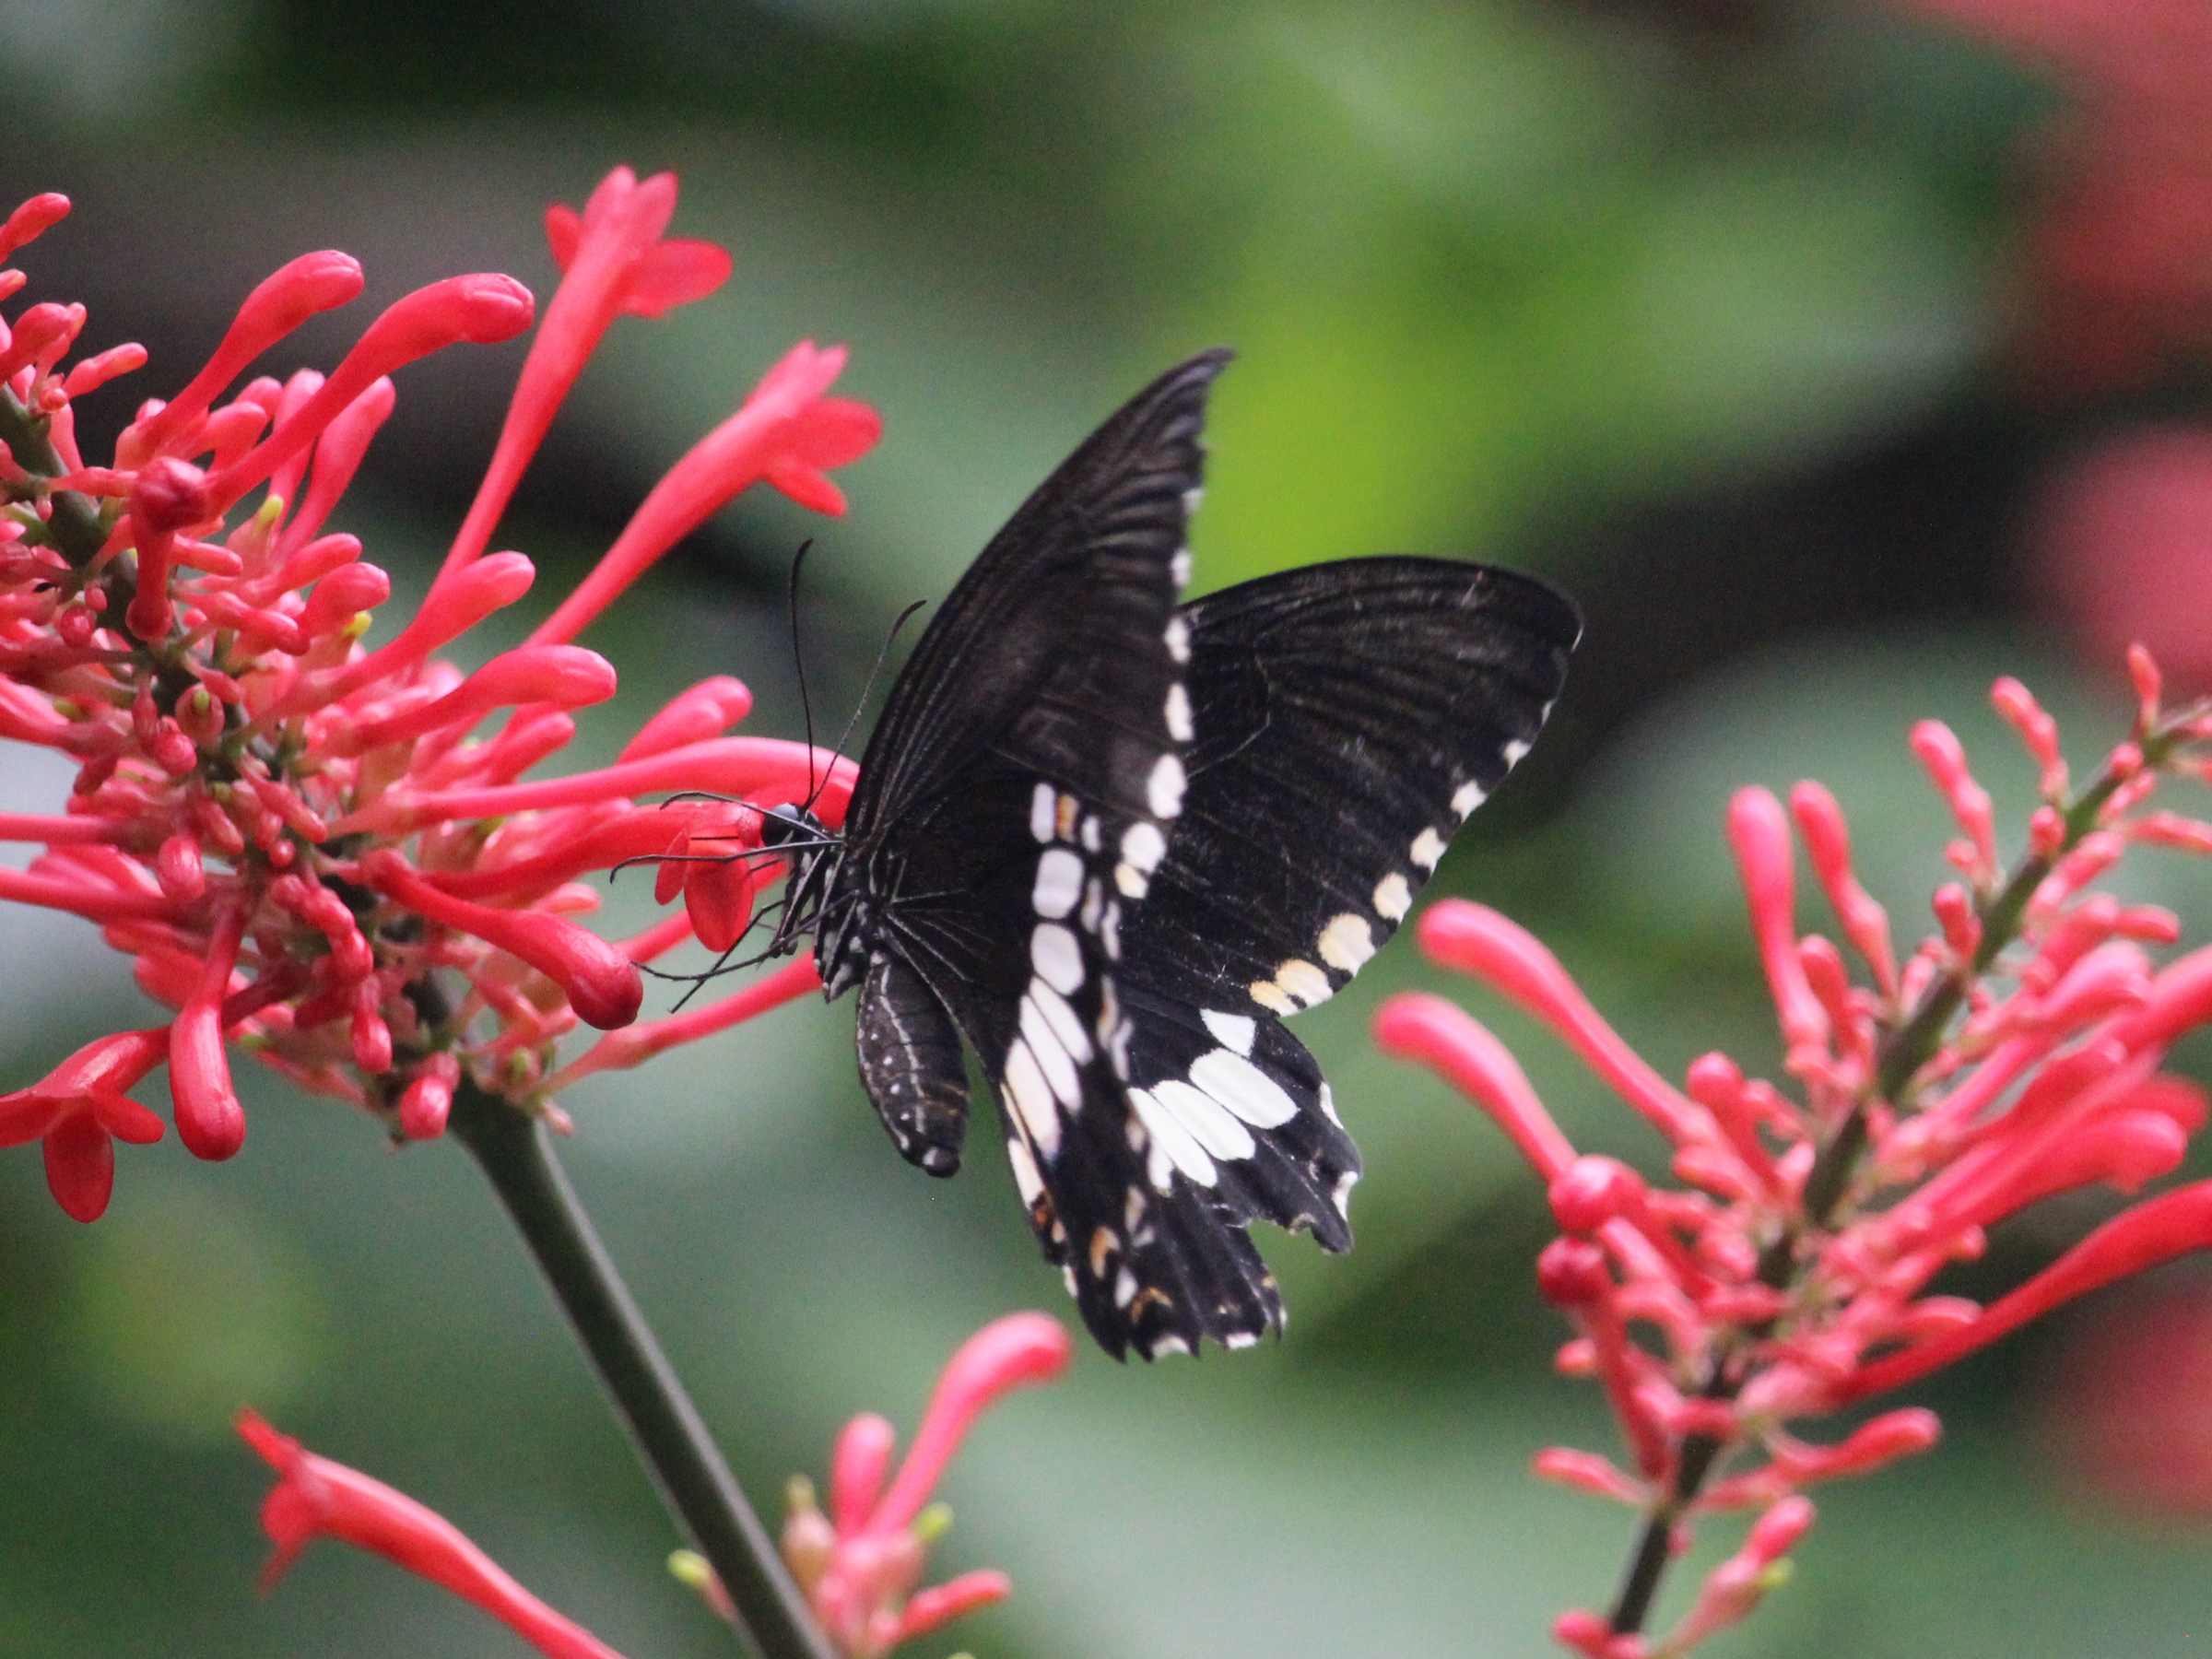
photography, flower, petal, wild, zoo, insect, botany, butterfly, flora, fauna, invertebrate, close up, monarch butterfly, giraffe, chester, animals, conservation, nectar, macro photography, arthropod, pollinator, moths and butterflies